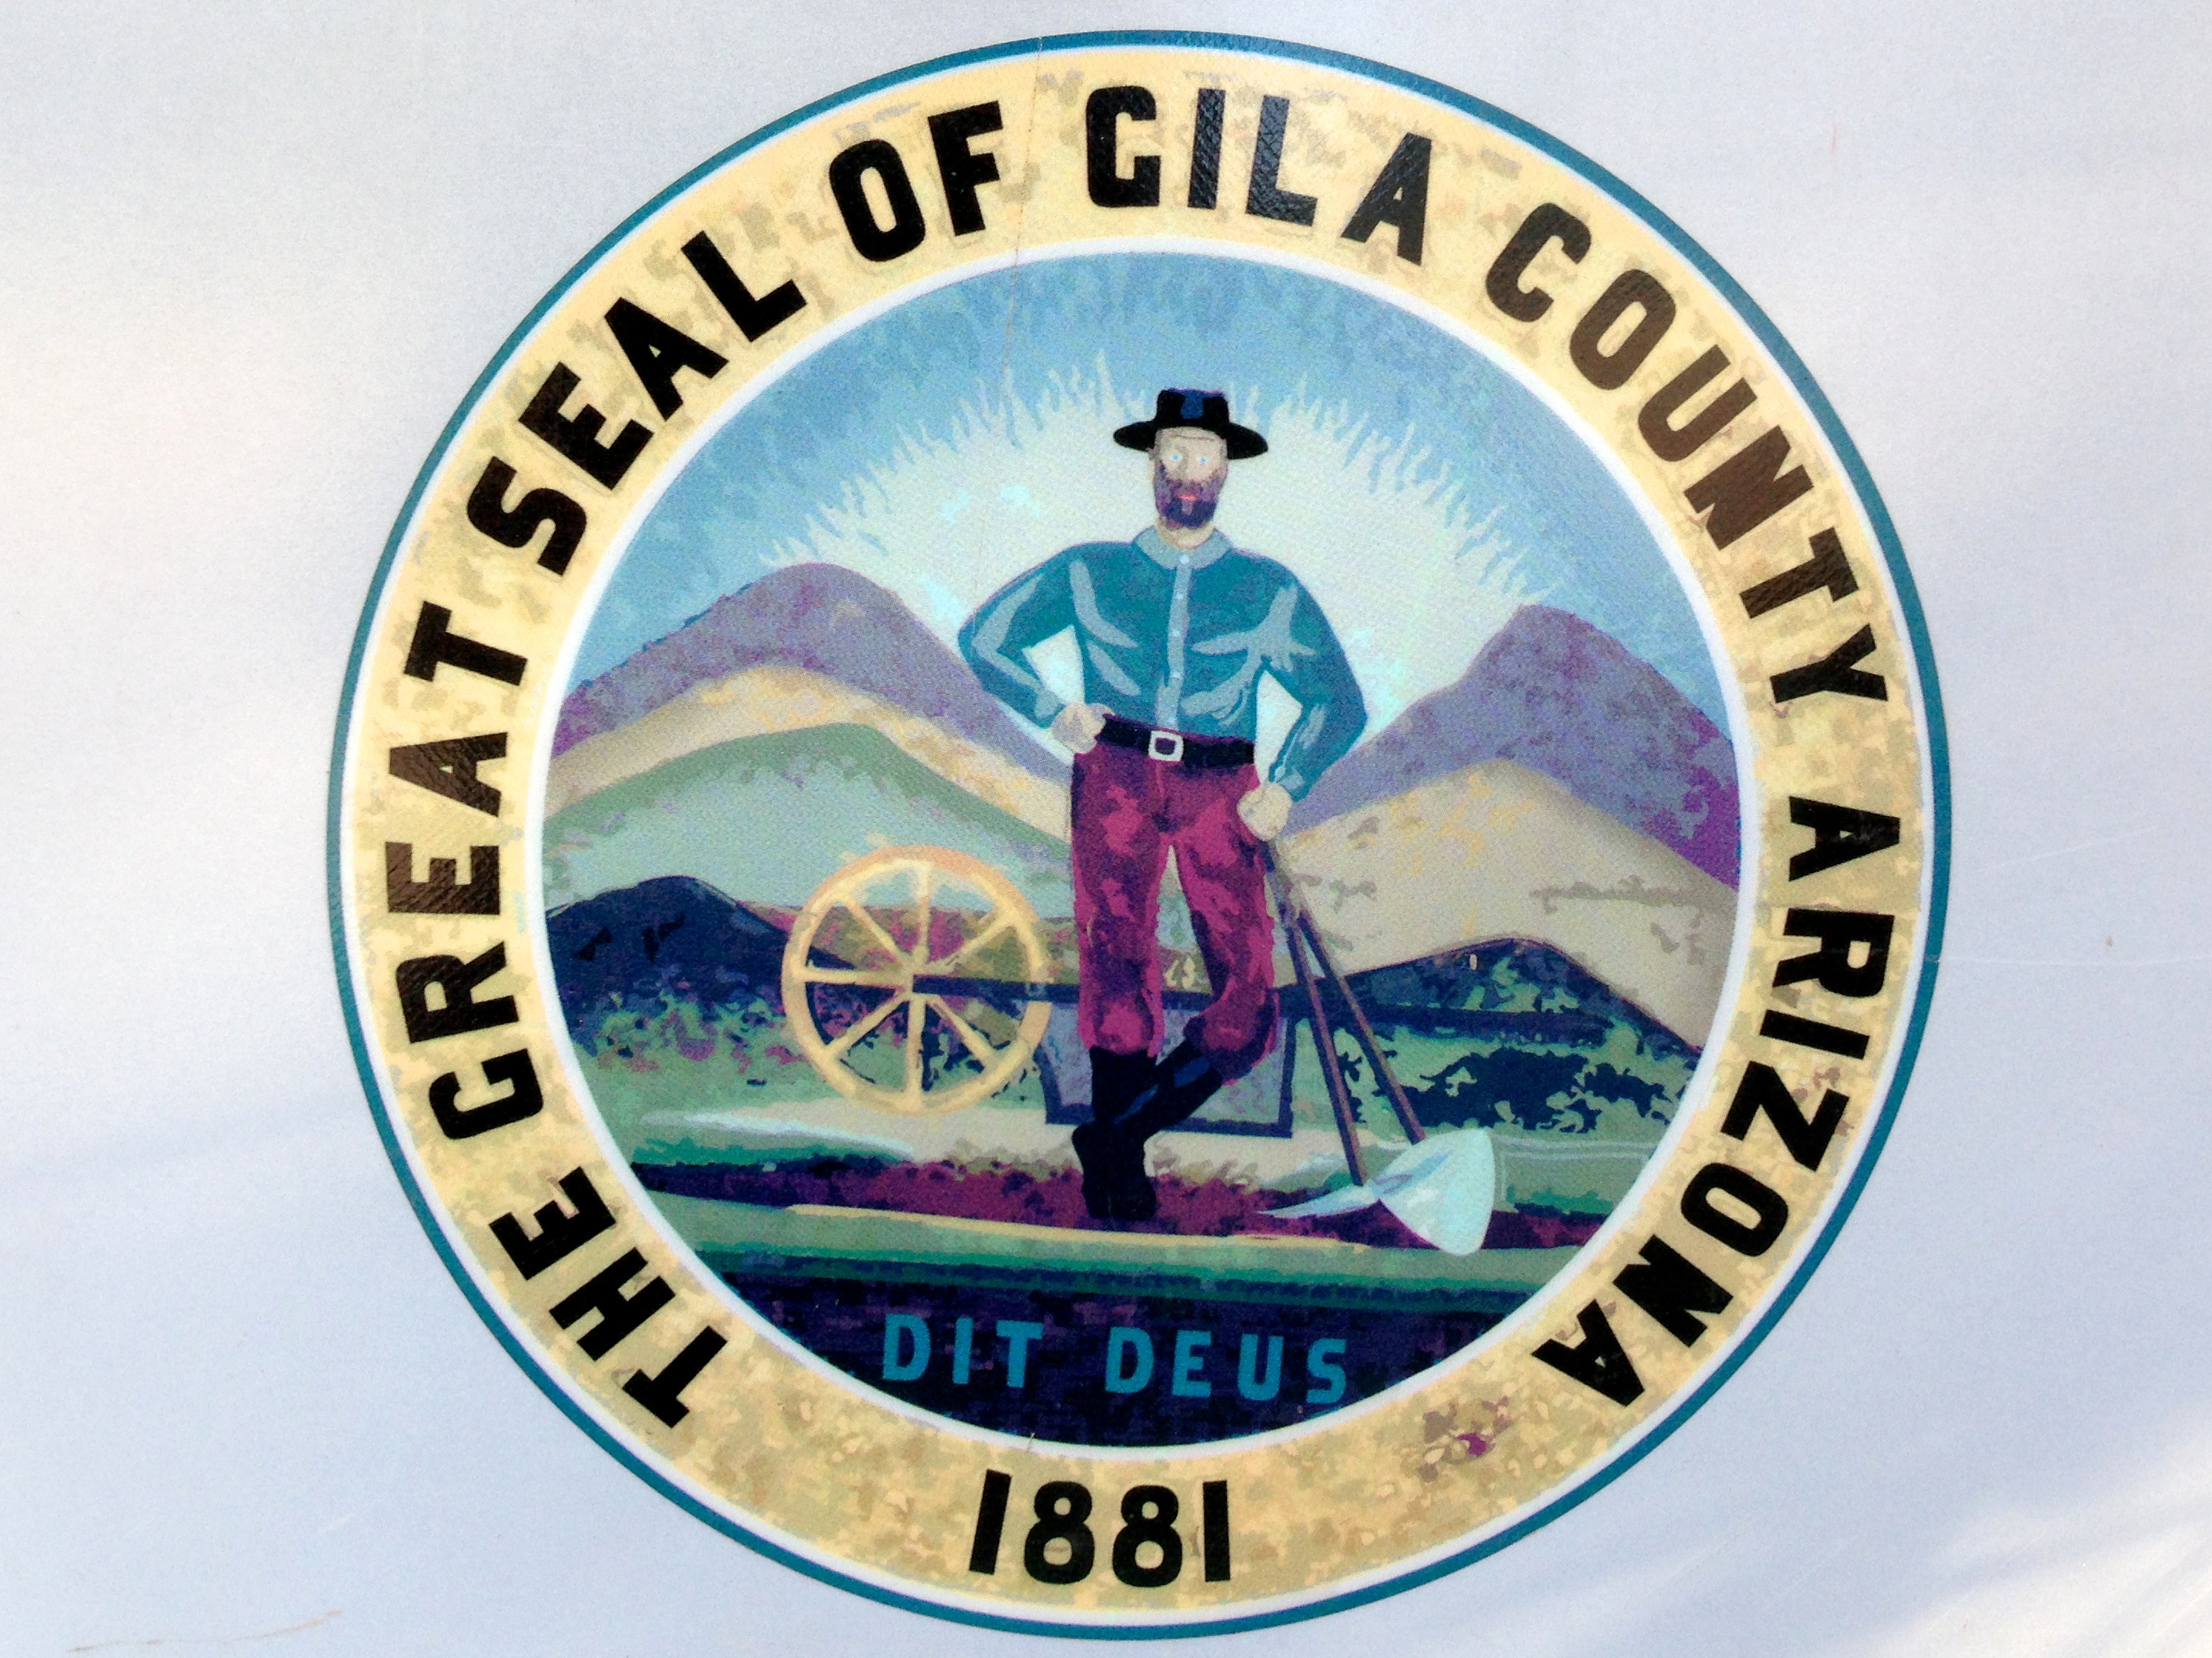
money, brand, police